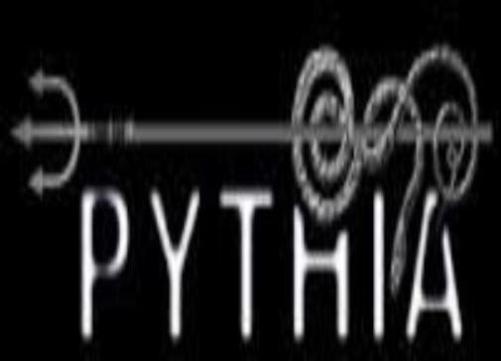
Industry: Clothes